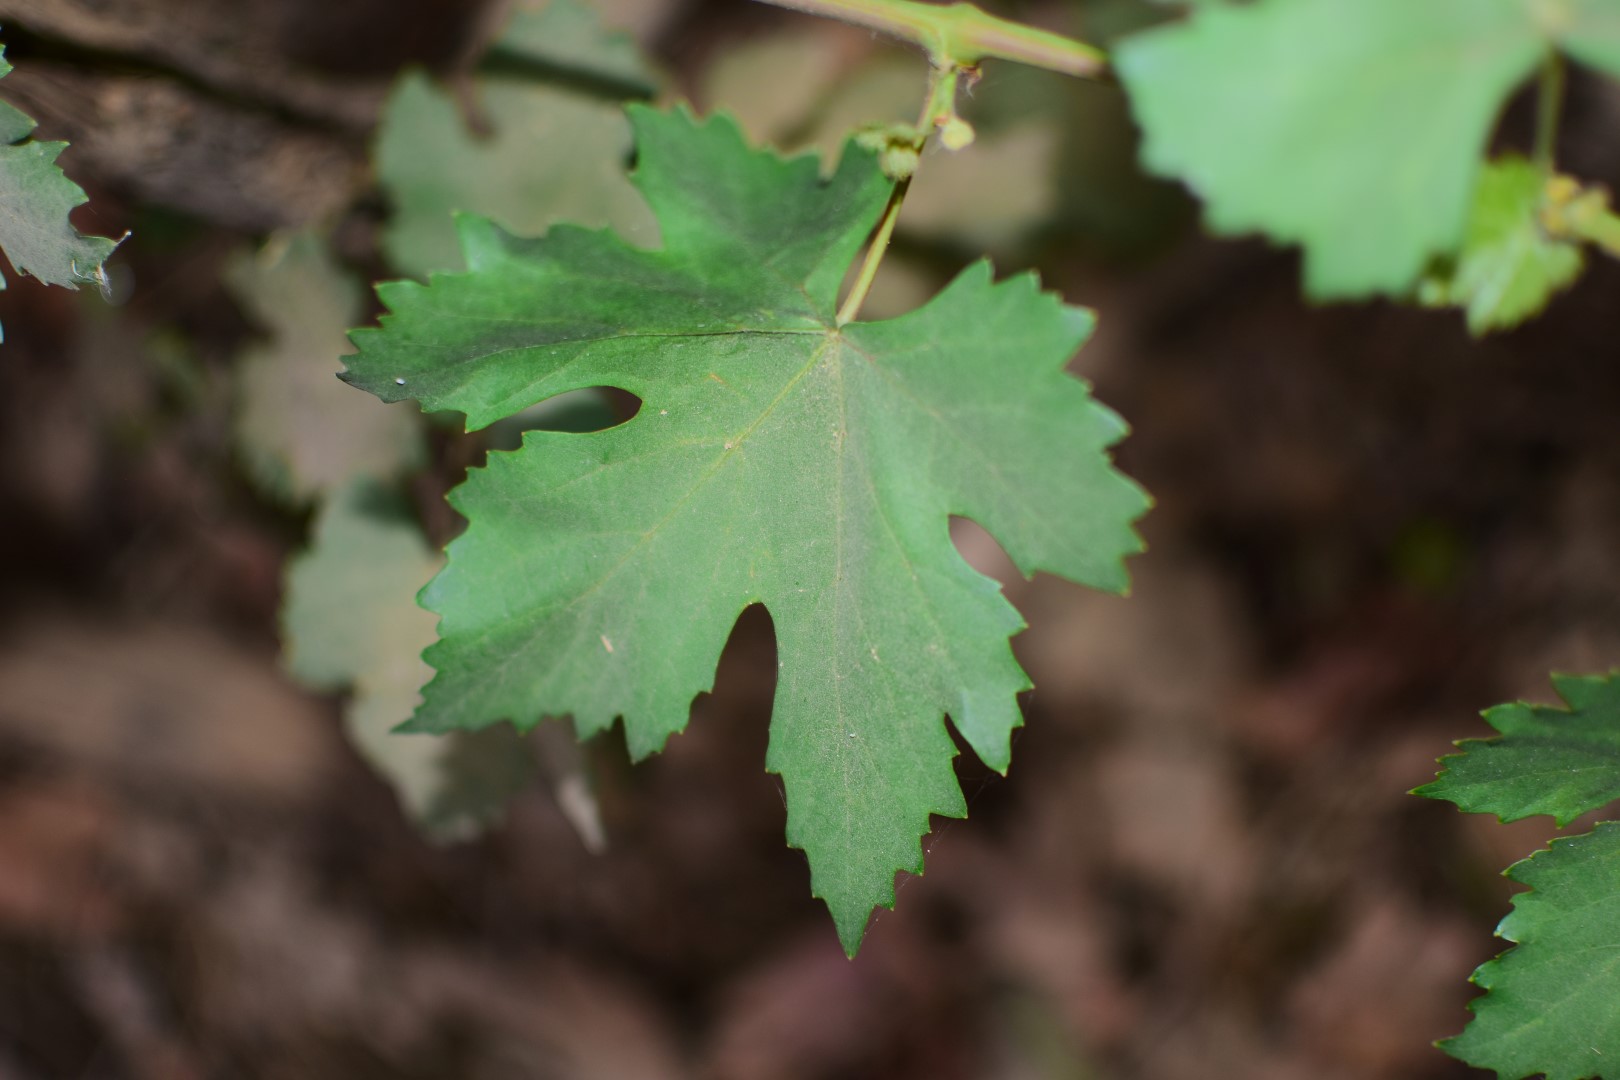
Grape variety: Kamali